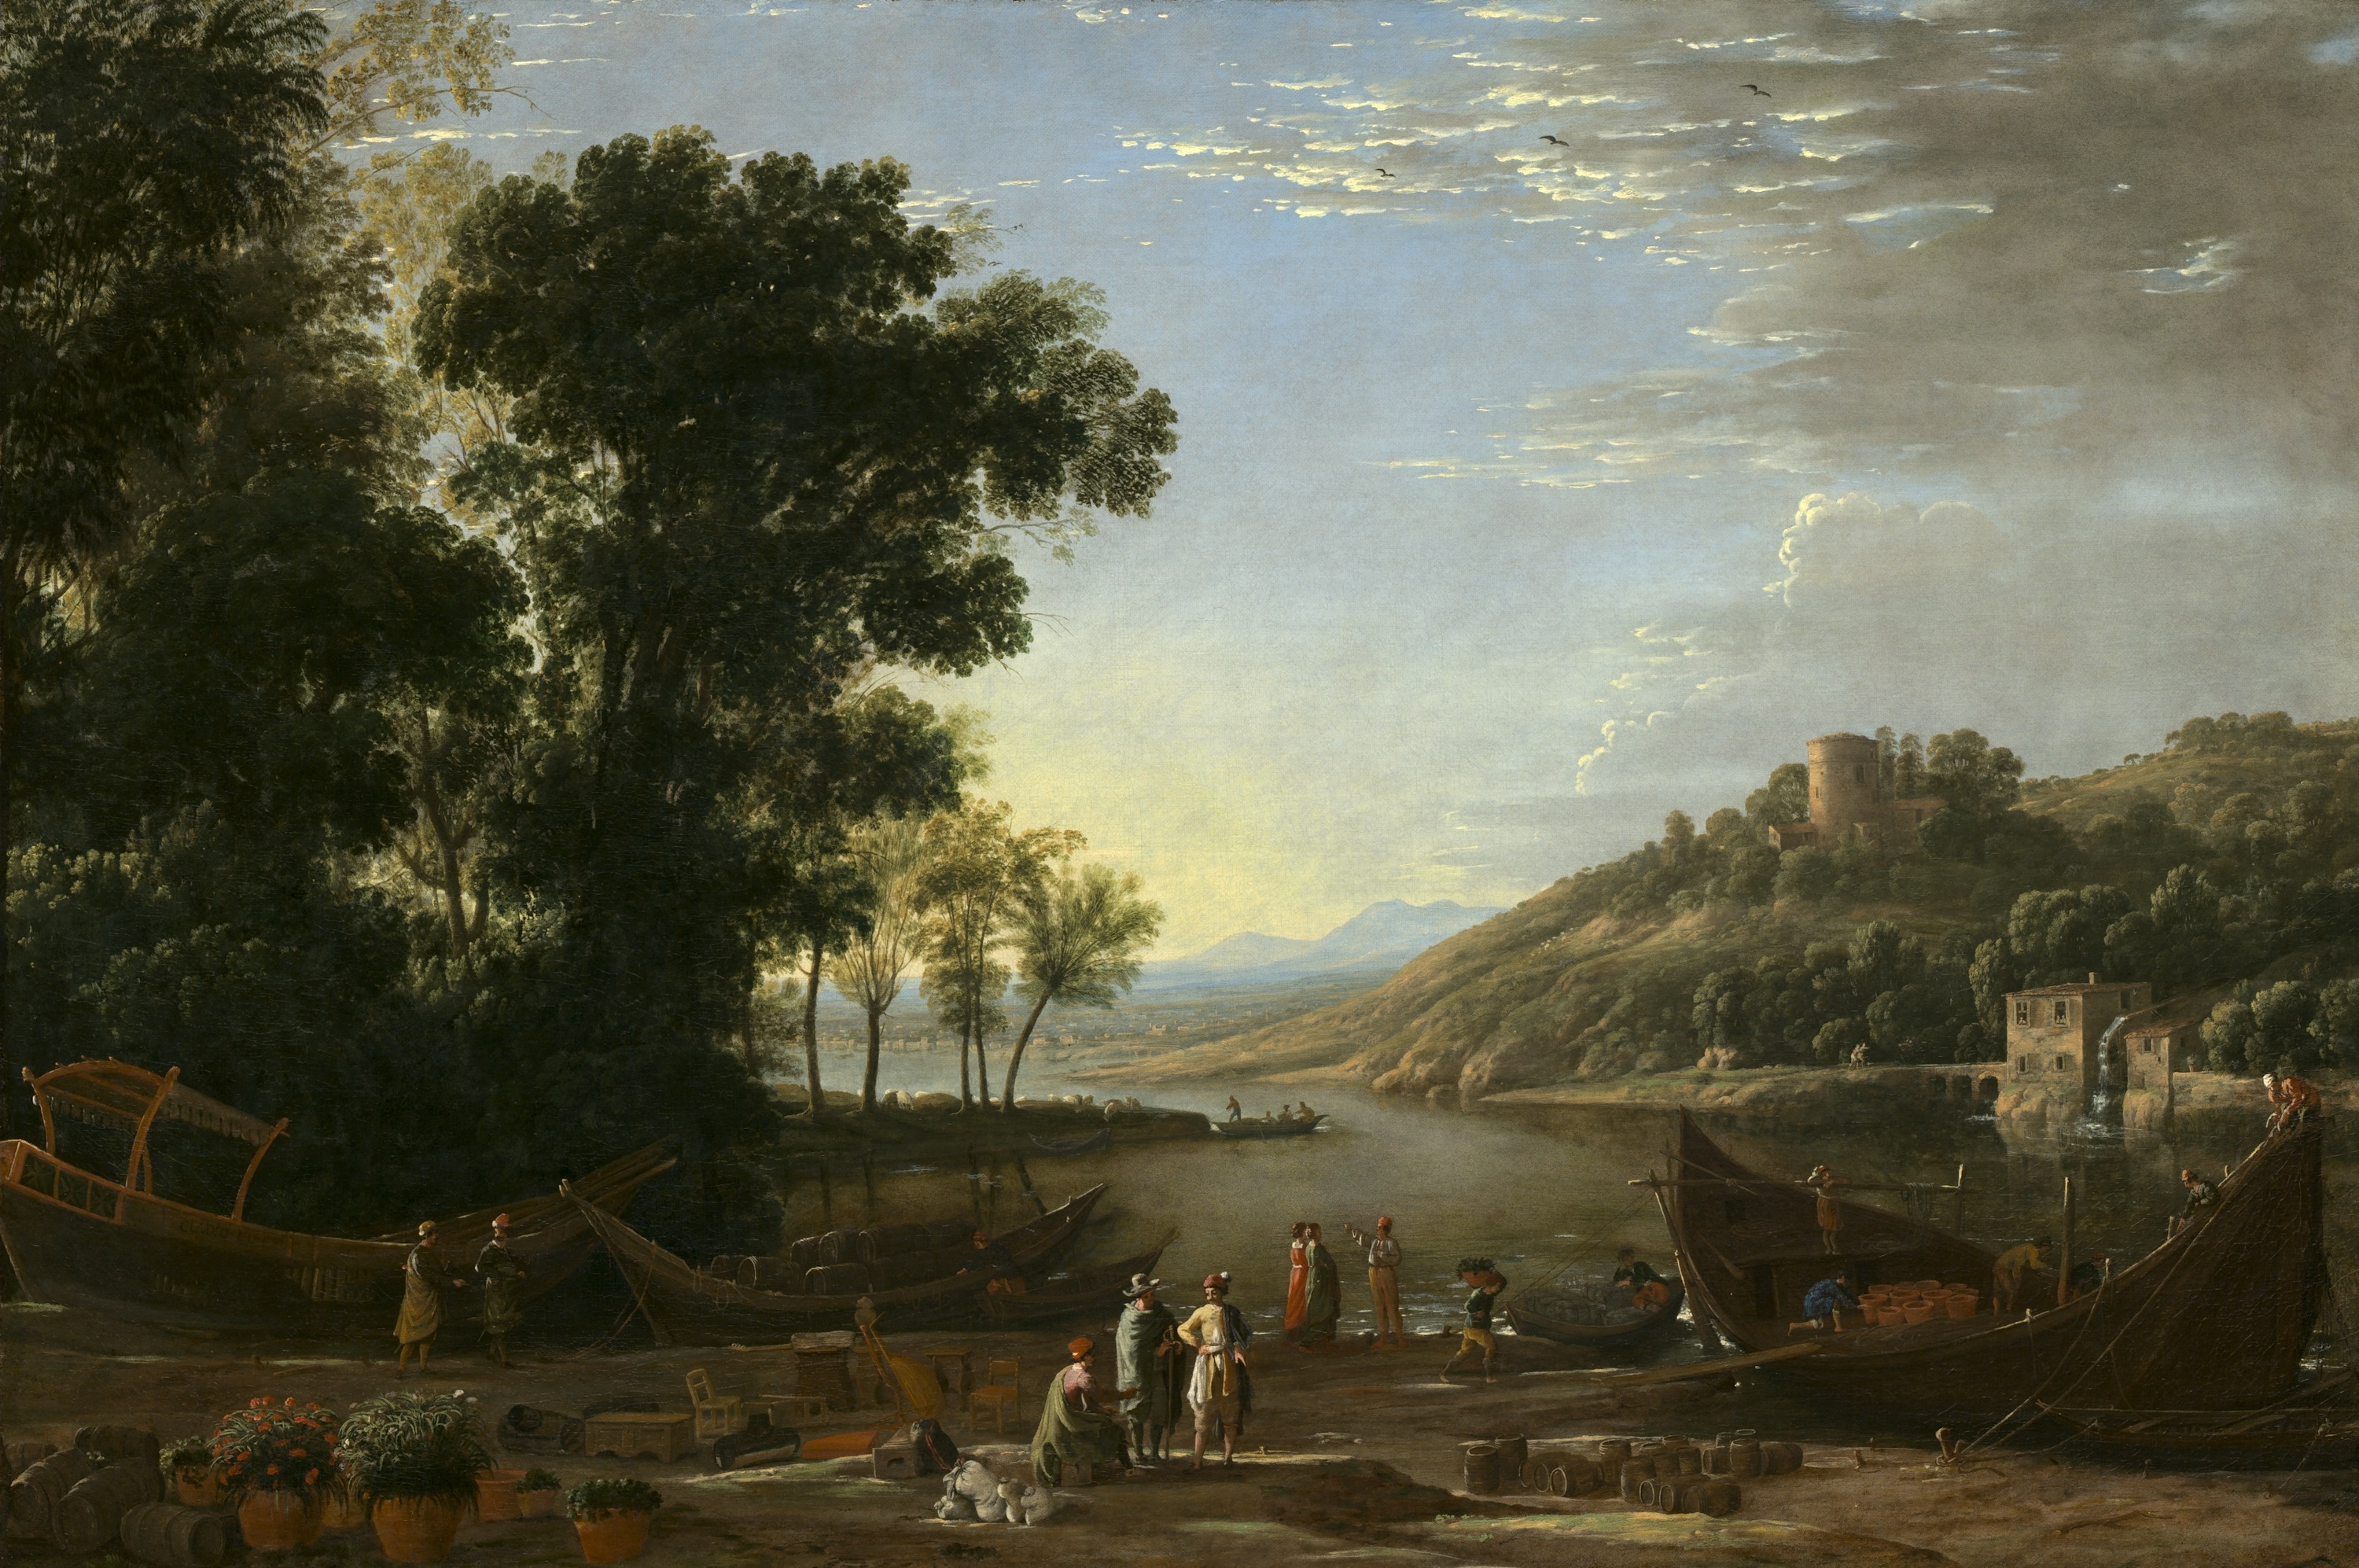
landscape, sea, coast, tree, sunlight, morning, shore, river, evening, reflection, waterway, wetland, oil painting, rural area, atmospheric phenomenon, claude lorrain